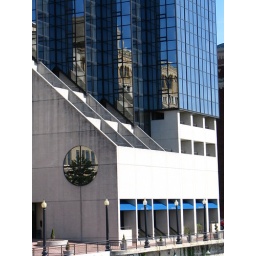
I thought the reflections of the old Pantlind hotel in the glass of the Amway tower were kind of cool.